Florida State Guard

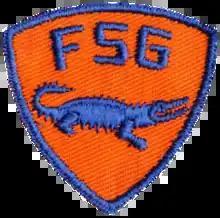
The shoulder patch worn by Guardsmen during World War II.

Before the United States entered World War II, President Franklin D. Roosevelt instituted a peacetime draft, and federalized various National Guard units, including Florida's National Guard. As a result, states which had previously counted on their National Guard to maintain peace, quell riots, protect against sabotage, or repel a potential invasion were given the alternative of creating their own state-level military forces under the State Guard Act signed by President Franklin D. Roosevelt on October 21, 1940. In 1941, the Florida Legislature and Governor Holland created Florida Defense Force, later to be rebranded as the Florida State Guard.